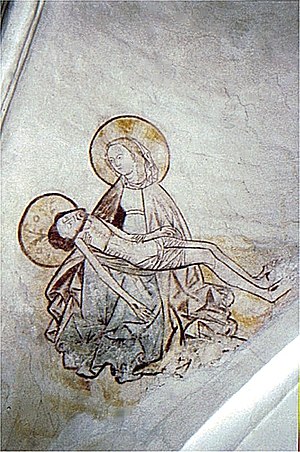
Lunde Kirke (Nordfyns Kommune) / Bygning
Kalkmaleri af Pietà, o. 1500, i koret
Lunde Kirke i Danmark. Sydkappe, Pieta
Lunde Kirke er en dansk kirke, der ligger i Lunde, 12 km nord for Odense. Kirken er romansk, men først omtalt i et testamente fra 1304. Et halvt århundrede senere, 1348, er dens sognepræst, Jens, omtalt, og 1457 fik dens præstegård et byggested i Øster Lunde. 1483 udstedte kong Hans et gavebrev til præstegården på et stykke jord mod sjælemesser, hvilket er det eneste kendte tilfælde, hvor denne konge donerede til en landsbykirke.